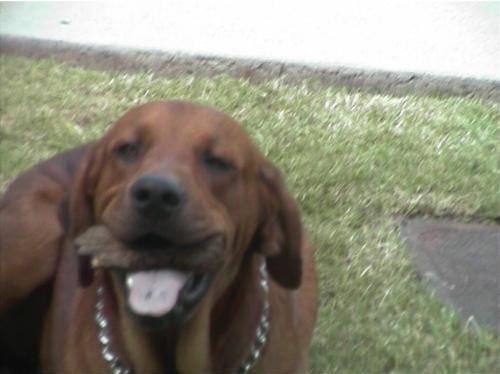
dog